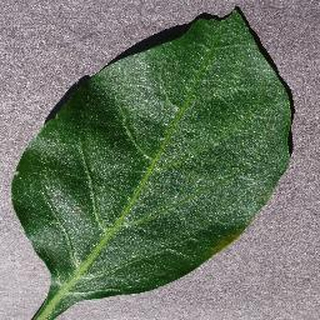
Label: healthy_bell_pepper